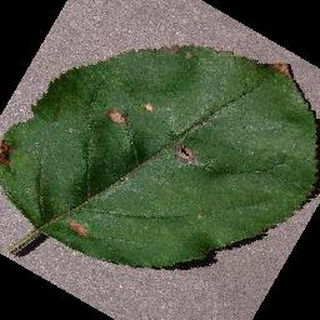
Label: apple_black_rot